Long-slit spectroscopy

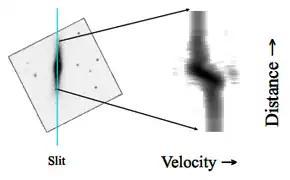
Observation through a long slit allows simultaneously taking spectrographs of all parts of the objects which fall onto the slit. When observing spectral lines, different Doppler shifts can be observed along a given spectral line, leading to velocity profiles of the object along the slit.

In astronomy, long-slit spectroscopy involves observing a celestial object using a spectrograph in which the entrance aperture is an elongated, narrow slit. Light entering the slit is then refracted using a prism, diffraction grating, or grism. The dispersed light is typically recorded on a charge-coupled device detector.